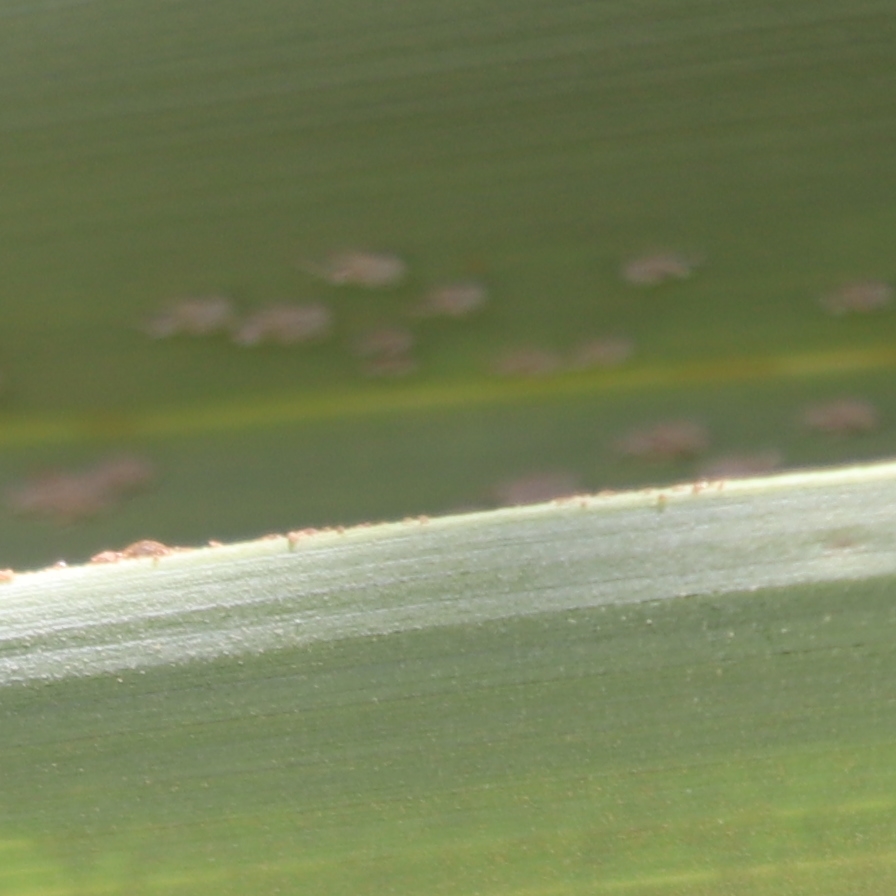
Label: Bug